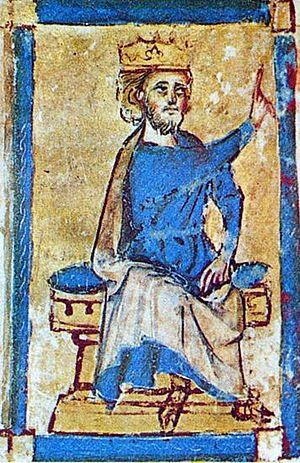
La numérotation des monarques danois avérés est influencée par l'existence de rois antérieurs, dont l'existence est sujette à caution, et non relevés ici.
Erik V Klipping surnommé Glipping fut roi du Danemark de 1259 à 1286.
Cette page dresse une liste de personnalités nées au cours de l'année 1249 :
Cette page dresse une liste de personnalités mortes au cours de l'année 1286 :